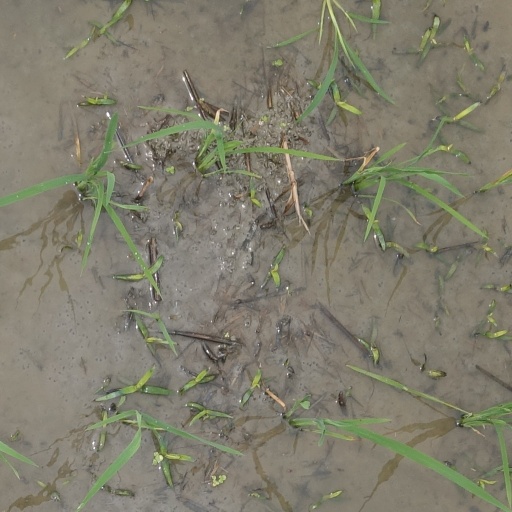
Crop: rice